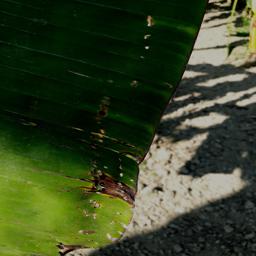
Label: POTASSIUM DEFICIENCY